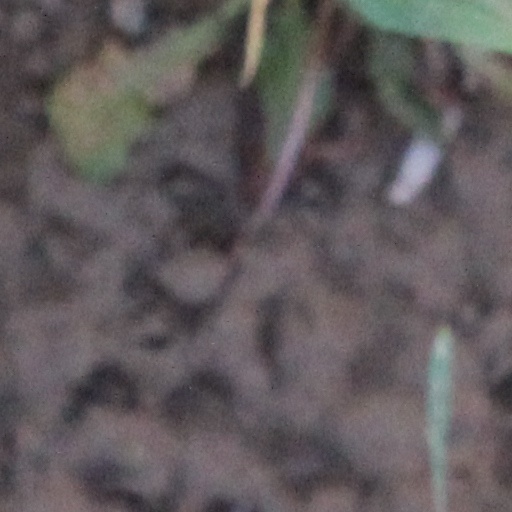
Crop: wheat